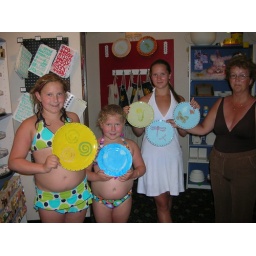
the little girl in the middle made an &amp;quot;avatar&amp;quot; plate and talked to us the whole time. Love the plates, girls!